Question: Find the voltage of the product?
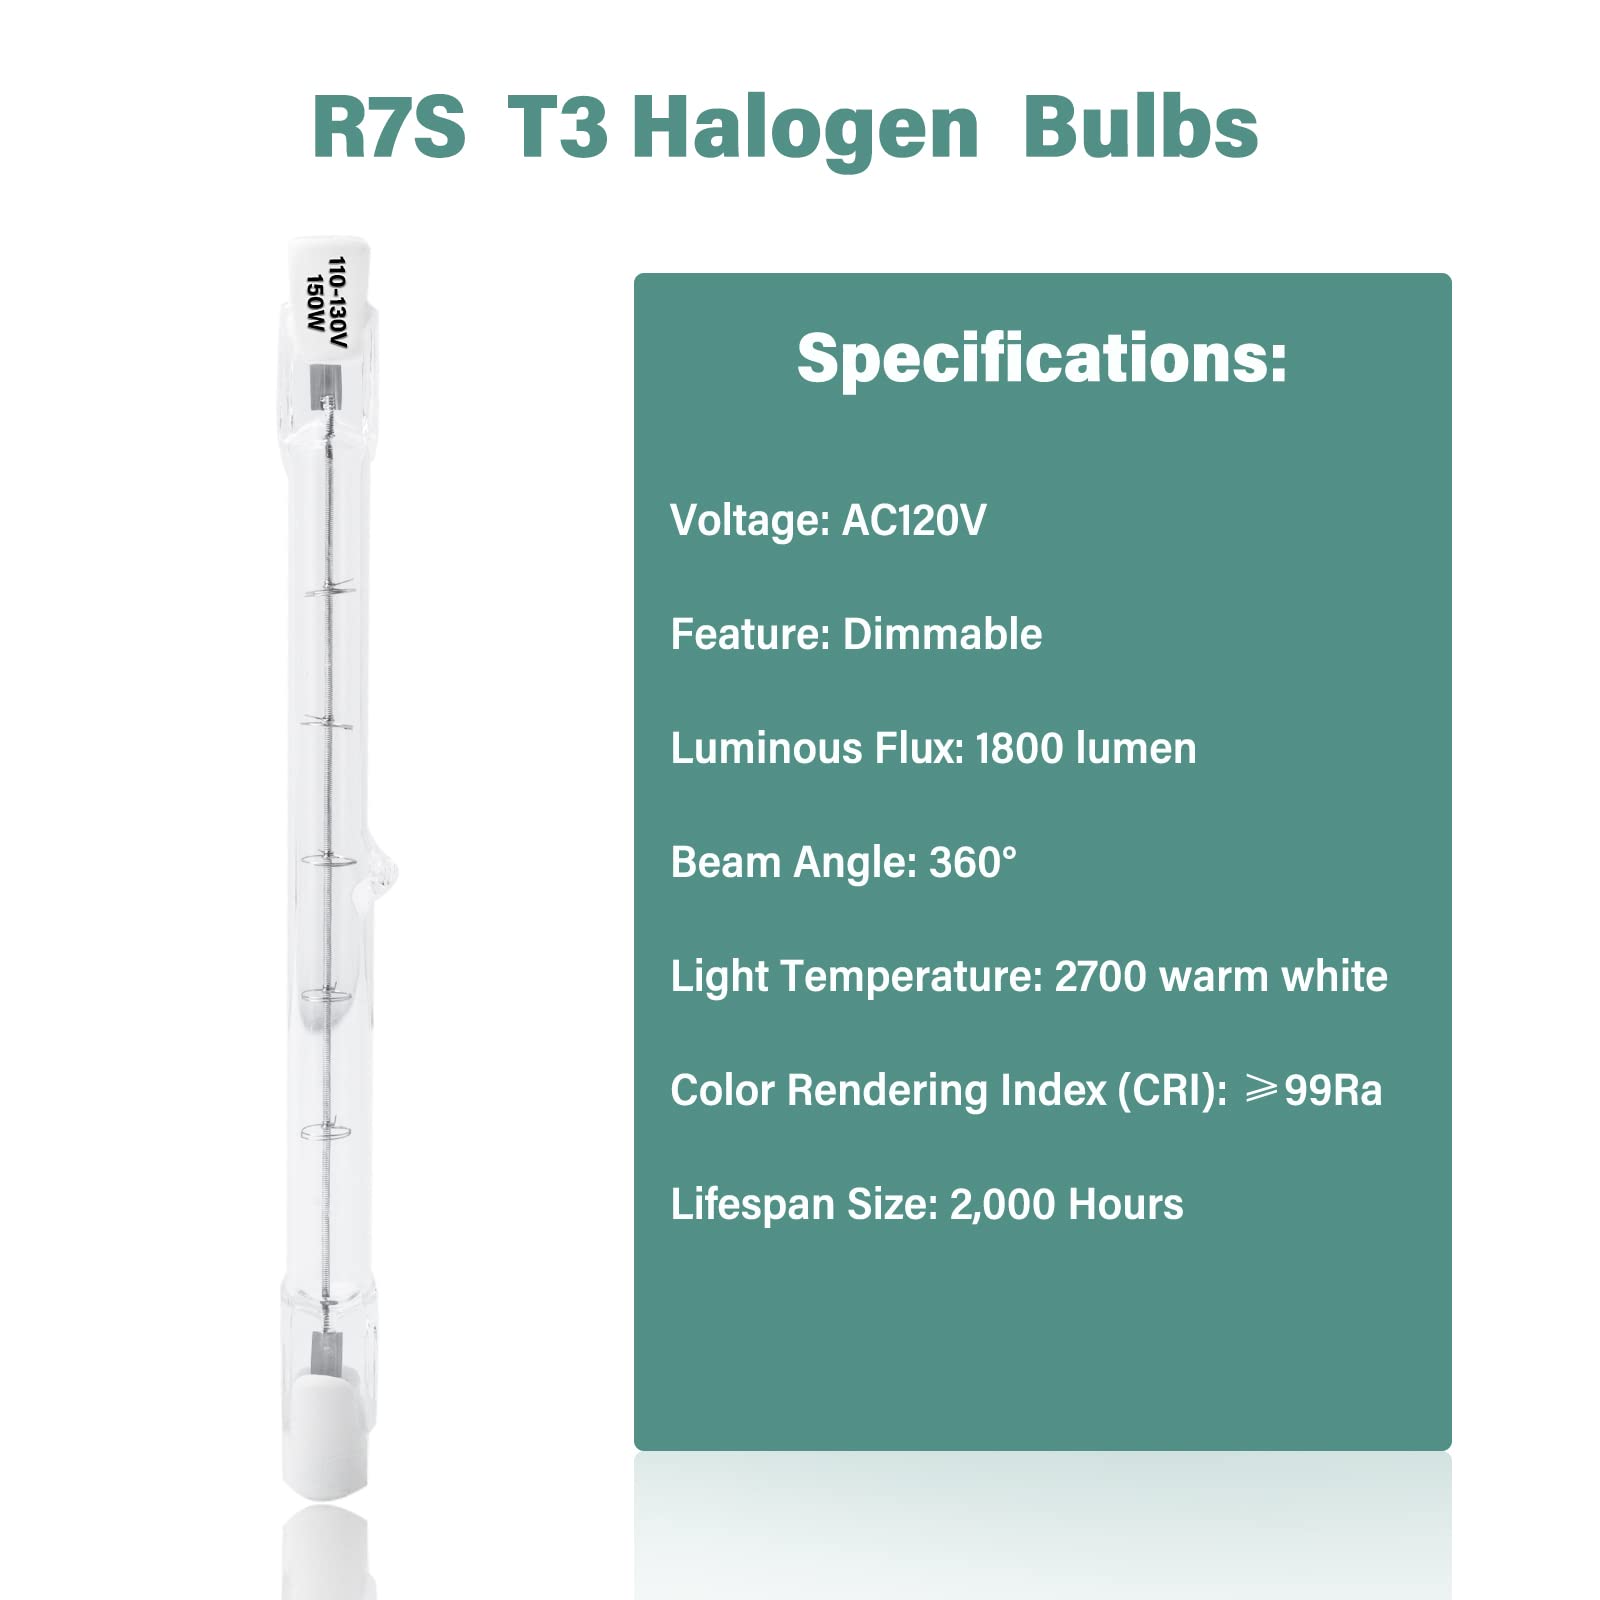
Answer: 120.0 volt